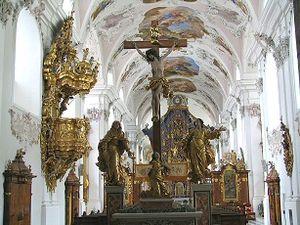
La famille Feuchtmayer est une famille d'artistes originaires de Wessobrunn, actifs aux XVIIᵉ et XVIIIᵉ siècles en Allemagne du Sud, au Tyrol et en Suisse, comme stucateurs, sculpteurs, artistes peintre, architectes et graveurs.